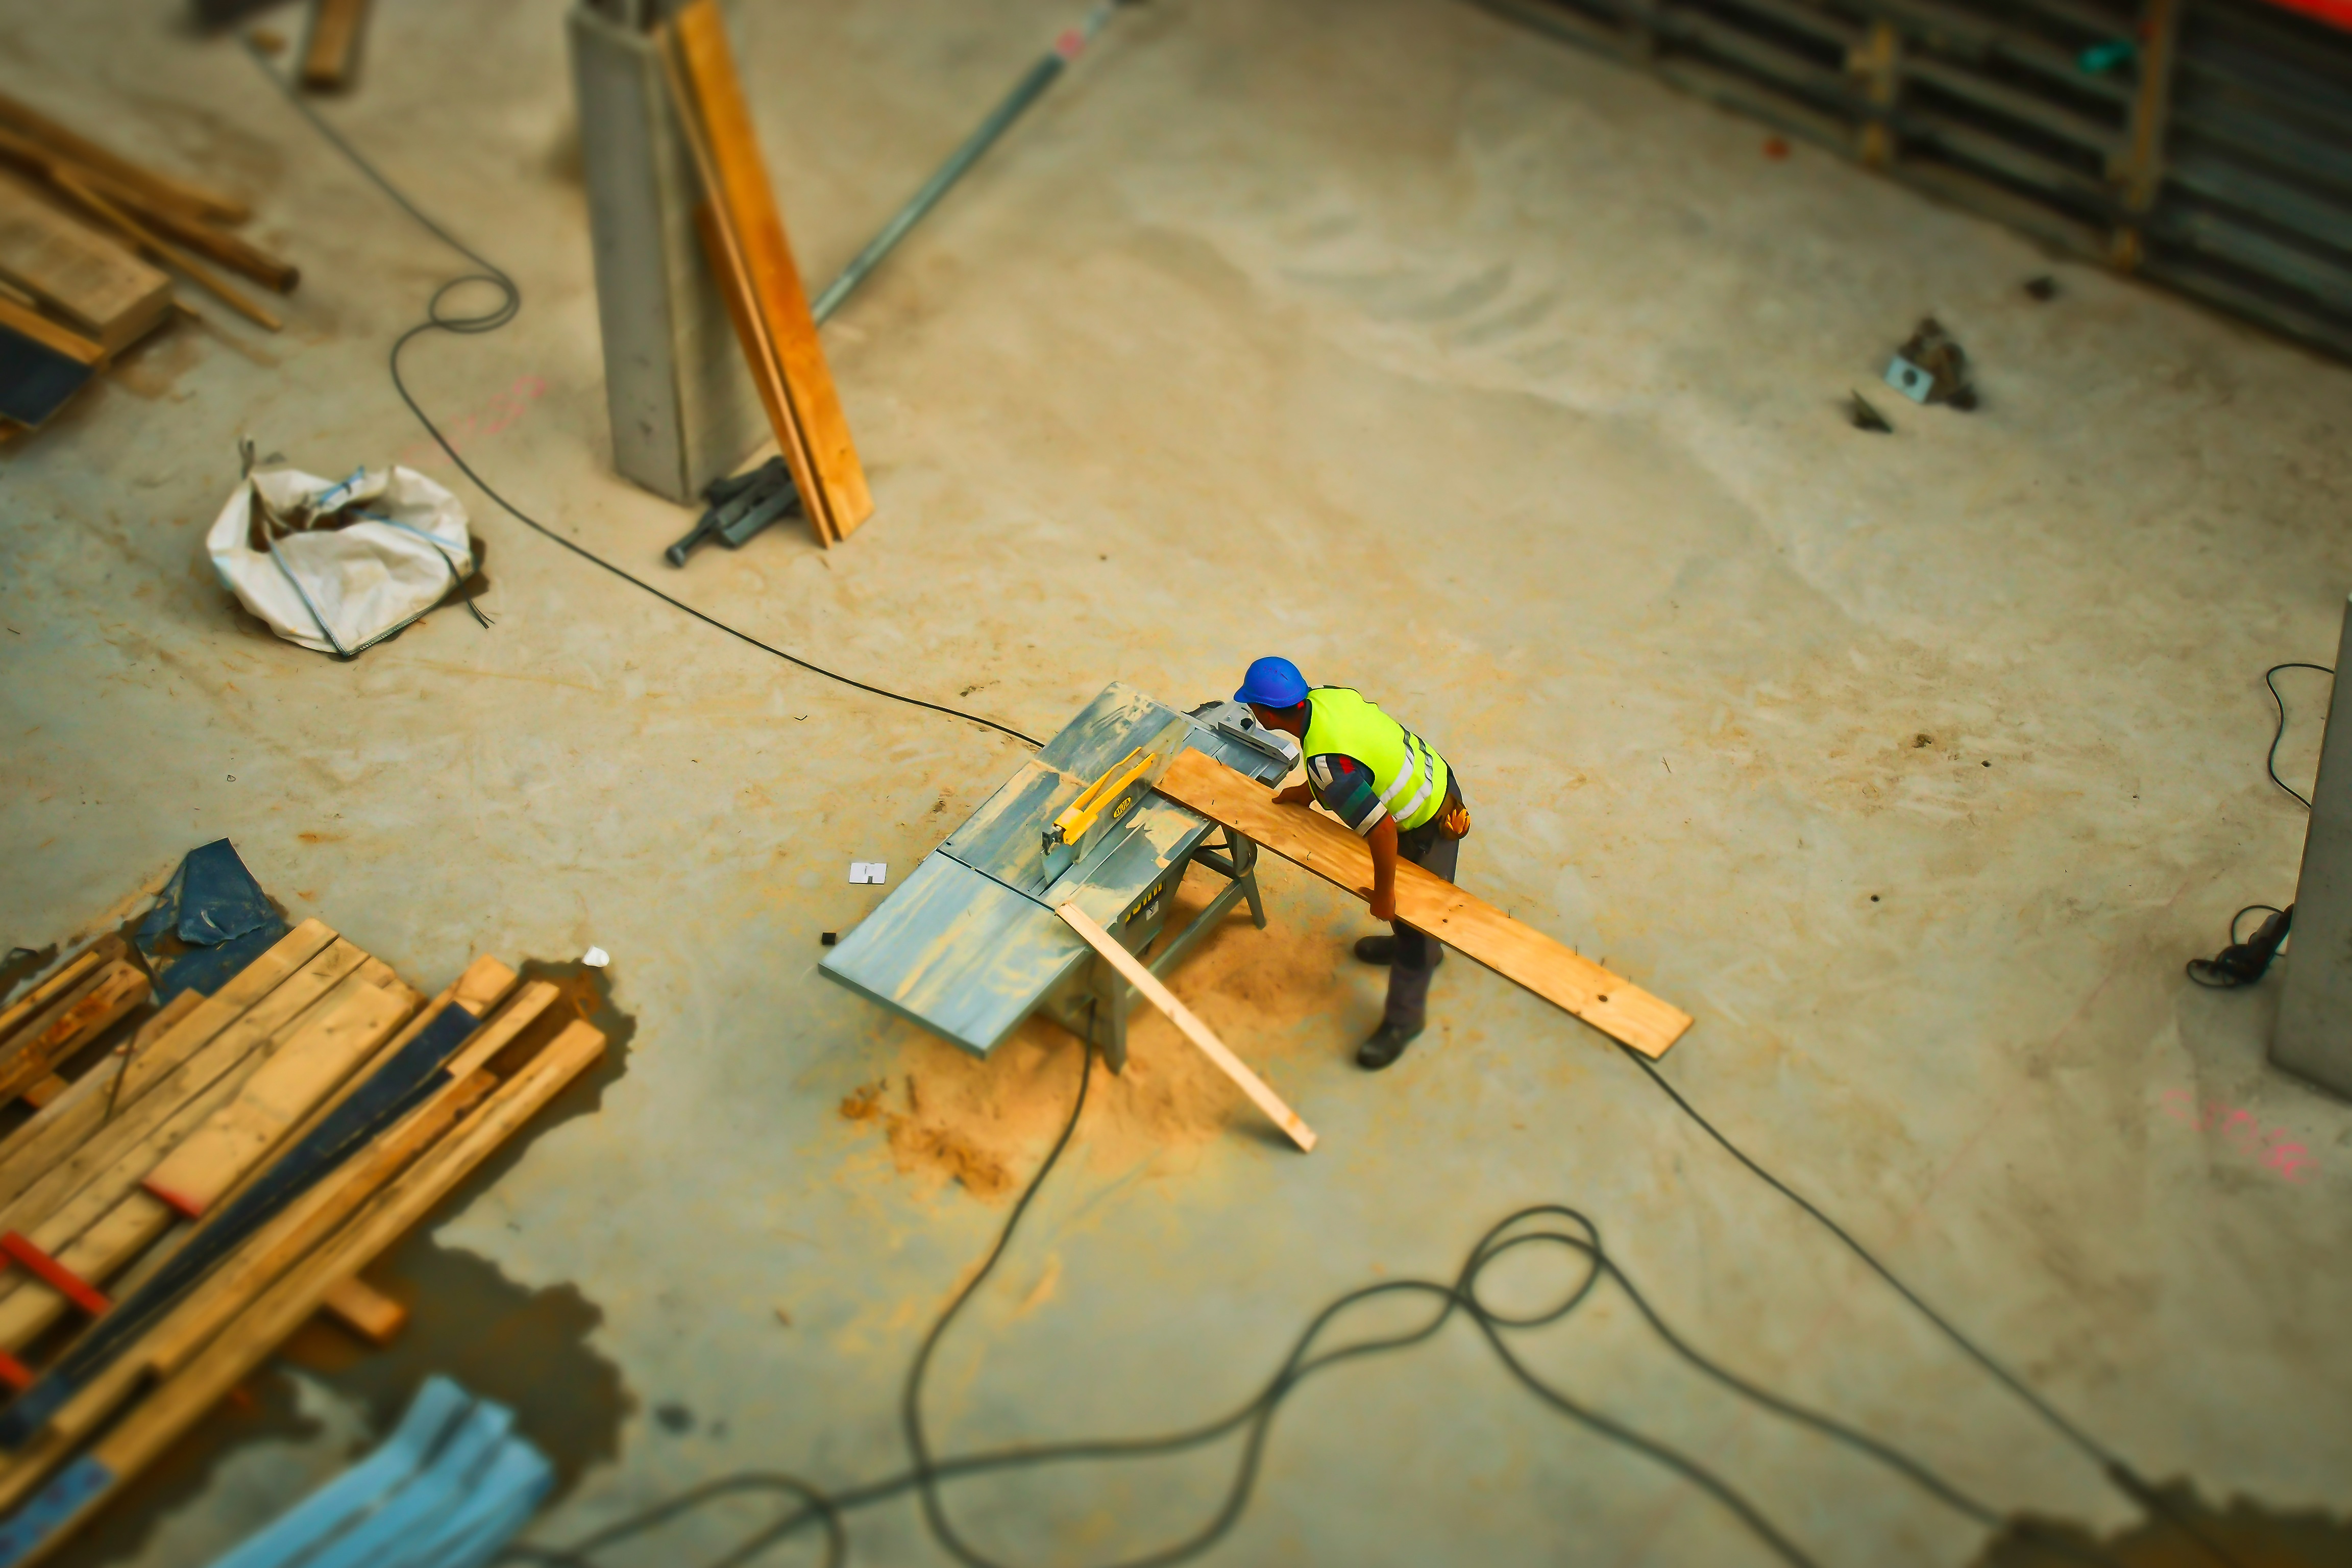
work, wood, technology, floor, building, city, urban, construction, color, saw, building material, art, district, build, site, house construction, street photography, tilt shift, construction work, construction machine, dusseldorf, construction workers, tilf shift, electrical wiring